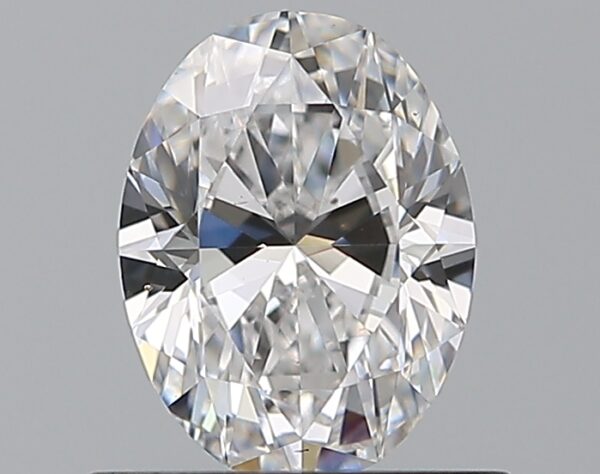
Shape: oval
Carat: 0.7
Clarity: VS1
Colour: D
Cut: VG
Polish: EX
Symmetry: VG
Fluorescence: M
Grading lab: GIA
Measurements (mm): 6.62 x 4.97 x 3.16